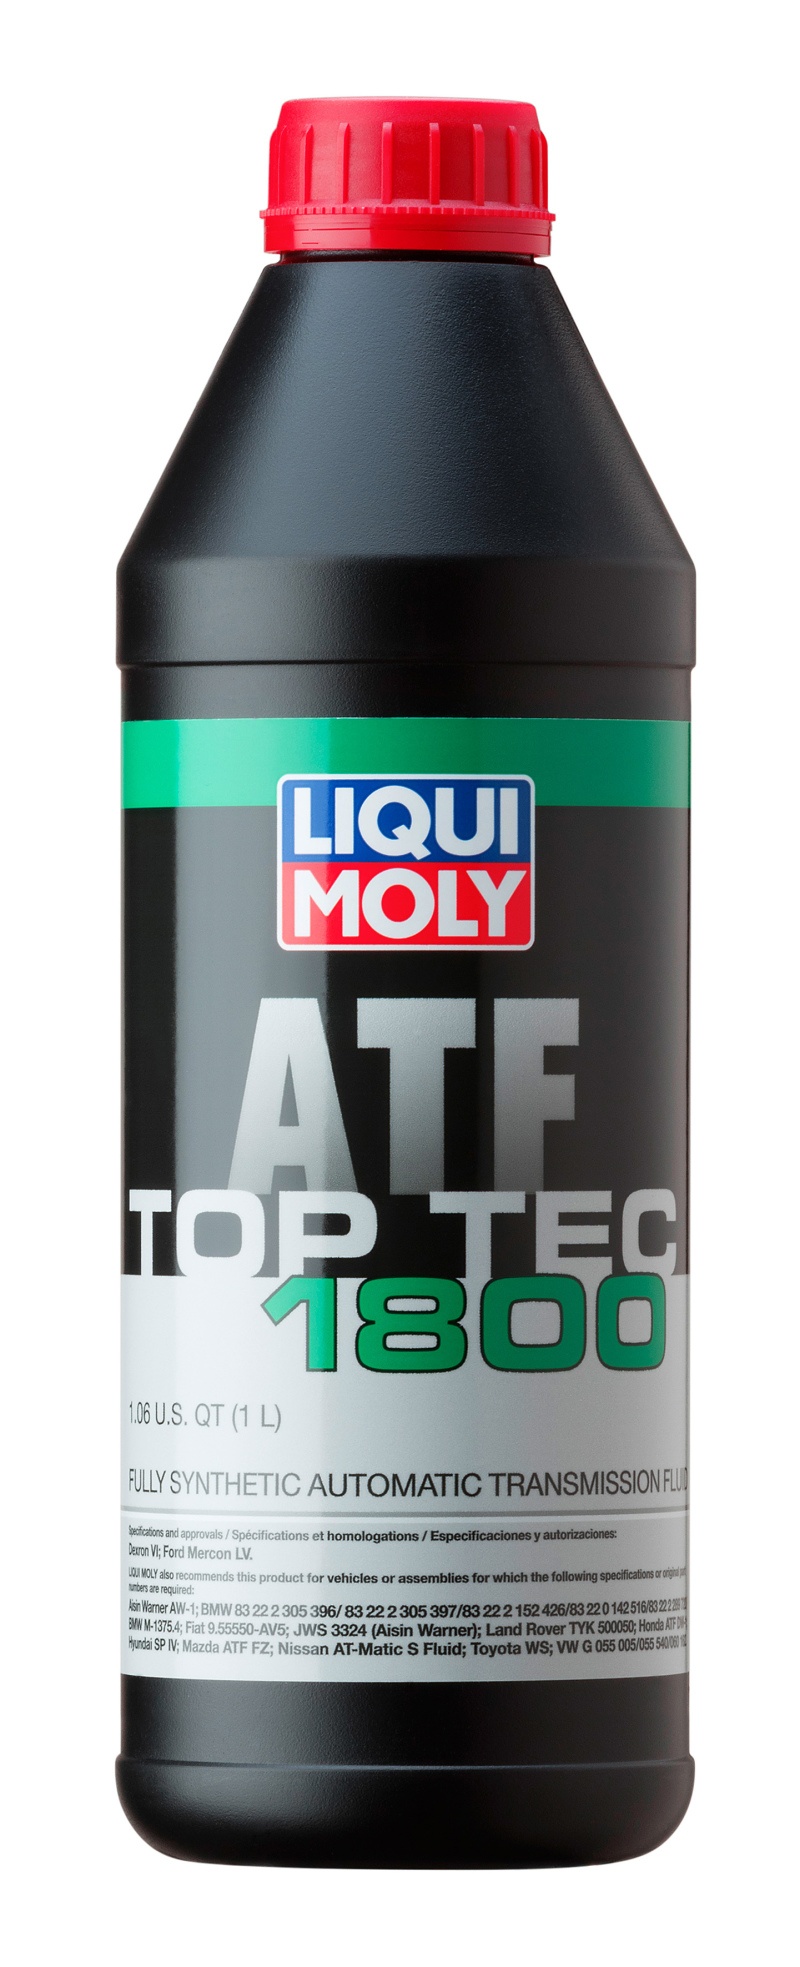
LIQUI MOLY 1L Top Tec ATF 1800
Fully synthetic leading edge, high-performance automatic transmission fluid. Developed to meet the severe requirements of modern multi-speed transmissions designed with 6 or more gears. The use of modern additive technology provides ultimate protection, longer fluid life and stability combined with ideal shift quality under all operating conditions. This Part Fits: Year Make Model Submodel 2013-2015 Acura ILX Base 1997-2001 Acura Integra GS 1996-2001 Acura Integra LS 1996-1998 Acura Integra RS 1996 Acura Integra Special Edition 2001-2020 Acura MDX Base 2014-2020 Acura MDX SH-AWD 2017-2020 Acura MDX Sport Hybrid 2001-2006 Acura MDX Touring 2017-2021 Acura NSX Base 2022 Acura NSX Type S 2007-2018 Acura RDX Base 2010-2012 Acura RDX SH-AWD 2005-2012 Acura RL Base 2001-2004 Acura RL Premium 2014-2020 Acura RLX Base 2014,2016-2020 Acura RLX Sport Hybrid SH-AWD 2002-2006 Acura RSX Base 2000-2014 Acura TL Base 2009-2014 Acura TL SH-AWD 2002-2003,2007-2008 Acura TL Type-S 2015-2020 Acura TLX Base 2015-2020 Acura TLX SH-AWD 2004-2014 Acura TSX Base 2012-2014 Acura TSX Special Edition 2010-2014 Acura TSX V6 2010-2013 Acura ZDX Base 2017-2020 Alfa Romeo Giulia Base 2024 Alfa Romeo Giulia Competizione 2023 Alfa Romeo Giulia Estrema 2023 Alfa Romeo Giulia Lusso 2017-2024 Alfa Romeo Giulia Quadrifoglio 2019-2020 Alfa Romeo Giulia Sport 2021-2024 Alfa Romeo Giulia Sprint 2017-2024 Alfa Romeo Giulia TI 2021 Alfa Romeo Giulia TI Sport 2022-2024 Alfa Romeo Giulia Veloce 2018-2020 Alfa Romeo Stelvio Base 2024 Alfa Romeo Stelvio Competizione 2023 Alfa Romeo Stelvio Estrema 2023 Alfa Romeo Stelvio Lusso 2018-2024 Alfa Romeo Stelvio Quadrifoglio 2019-2020 Alfa Romeo Stelvio Sport 2021-2024 Alfa Romeo Stelvio Sprint 2018-2024 Alfa Romeo Stelvio TI 2021 Alfa Romeo Stelvio TI Sport 2022-2024 Alfa Romeo Stelvio Veloce 2024-2025 Alfa Romeo Tonale Sprint 2024-2025 Alfa Romeo Tonale TI 2024-2025 Alfa Romeo Tonale Veloce 2019 Aston Martin DB11 AMR 2017-2019 Aston Martin DB11 Base 2019 Aston Martin DB11 Volante 2008-2016 Aston Martin DB9 Base 2016 Aston Martin DB9 GT 2008-2016 Aston Martin DB9 Volante 2011-2012 Aston Martin DBS Base 2011-2012 Aston Martin DBS Volante 2010-2013 Aston Martin Rapide Base 2015-2018 Aston Martin Vanquish Base 2016-2017 Aston Martin Vanquish Carbon 2018 Aston Martin Vanquish S 2018 Aston Martin Vanquish S Volante 2015-2018 Aston Martin Vanquish Volante 2012 Aston Martin Virage Base 2012 Aston Martin Virage Volante 2005-2012 Audi A4 Quattro Avant 2005-2014 Audi A4 Quattro Base 2007-2009 Audi A4 Quattro Cabriolet 2015-2016 Audi A4 Quattro Premium 2015-2016 Audi A4 Quattro Premium Plus 2015 Audi A4 Quattro Prestige 2008-2014 Audi A5 Quattro Base 2010-2014 Audi A5 Quattro Cabriolet 2015-2016 Audi A5 Quattro Premium 2015-2016 Audi A5 Quattro Premium Plus 2015 Audi A5 Quattro Prestige 2017 Audi A5 Quattro Sport 2006-2011 Audi A6 Quattro Avant 2005-2011 Audi A6 Quattro Base 2017 Audi A6 Quattro Competition 2012-2015,2017-2018 Audi A6 Quattro Premium 2012-2018 Audi A6 Quattro Premium Plus 2012-2018 Audi A6 Quattro Prestige 2018 Audi A6 Quattro Sport 2014-2016 Audi A6 Quattro TDI Premium Plus 2014-2016 Audi A6 Quattro TDI Prestige 2012-2013 Audi A7 Quattro Base 2017 Audi A7 Quattro Competition 2014-2018 Audi A7 Quattro Premium Plus 2014-2018 Audi A7 Quattro Prestige 2014-2016 Audi A7 Quattro TDI Premium Plus 2014-2016 Audi A7 Quattro TDI Prestige 2005-2015 Audi A8 Quattro Base 2004-2024 Audi A8 Quattro L 2020-2021 Audi A8 Quattro L Plug-In Hybrid 2017-2018 Audi A8 Quattro L Sport 2014-2016 Audi A8 Quattro L TDI 2012-2016 Audi A8 Quattro L W12 2013-2016 Audi allroad Premium 2013-2016 Audi allroad Premium Plus 2013-2015 Audi allroad Prestige 2019-2024 Audi Q3 Premium 2019-2024 Audi Q3 Premium Plus 2019 Audi Q3 Prestige 2020-2022 Audi Q3 S-Line Premium 2020-2022 Audi Q3 S-Line Premium Plus 2020 Audi Q3 S-Line Prestige 2013-2016 Audi Q5 Hybrid Prestige 2009-2017 Audi Q5 Premium 2009-2017 Audi Q5 Premium Plus 2009-2017 Audi Q5 Prestige 2014-2016 Audi Q5 TDI Premium Plus 2016 Audi Q5 TDI Premium Plus S-Line 2014-2016 Audi Q5 TDI Prestige 2016 Audi Q5 TDI Prestige S-Line 2007-2010 Audi Q7 Base 2007-2015,2017-2025 Audi Q7 Premium 2011-2015,2017-2024 Audi Q7 Premium Plus 2010-2015,2017-2024 Audi Q7 Prestige 2009-2010 Audi Q7 TDI 2011-2015 Audi Q7 TDI Premium 2011-2015 Audi Q7 TDI Premium Plus 2011-2015 Audi Q7 TDI Prestige 2019-2025 Audi Q8 Premium 2019-2025 Audi Q8 Premium Plus 2019-2025 Audi Q8 Prestige 2020-2023 Audi RS Q8 Base 2018-2019,2021-2024 Audi RS5 Base 2019,2021-2024 Audi RS5 Sportback Base 2021-2023 Audi RS6 Avant Base 2014-2018 Audi RS7 Base 2016-2018 Audi RS7 Performance 2021-2023 Audi RS7 Sportback Base 2004-2008 Audi S4 Avant 2004-2008 Audi S4 Base 2004-2009 Audi S4 Cabriolet 2019-2024 Audi S4 Premium 2018-2024 Audi S4 Premium Plus 2018-2024 Audi S4 Prestige 2008-2012 Audi S5 Base 2019-2024 Audi S5 Premium 2018-2024 Audi S5 Premium Plus 2018-2024 Audi S5 Prestige 2020-2024 Audi S5 Sportback Premium 2018-2024 Audi S5 Sportback Premium Plus 2018-2024 Audi S5 Sportback Prestige 2007-2011 Audi S6 Base 2023-2024 Audi S6 Premium 2020-2024 Audi S6 Premium Plus 2020-2024 Audi S6 Prestige 2023-2024 Audi S7 Sportback Premium 2020-2024 Audi S7 Sportback Premium Plus 2020-2024 Audi S7 Sportback Prestige 2007-2009,2013-2016,2020-2024 Audi S8 Base 2016-2018 Audi S8 Plus 2019-2024 Audi SQ5 Premium 2014-2024 Audi SQ5 Premium Plus 2014-2024 Audi SQ5 Prestige 2021-2024 Audi SQ5 Sportback Premium 2021-2024 Audi SQ5 Sportback Premium Plus 2021-2024 Audi SQ5 Sportback Prestige 2020-2025 Audi SQ7 Premium Plus 2020-2024 Audi SQ7 Prestige 2020-2024 Audi SQ8 Premium Plus 2020-2024 Audi SQ8 Prestige 2018 Bentley Bentayga Activity Edition 2017,2019 Bentley Bentayga Base 2018 Bentley Bentayga Black Edition 2017 Bentley Bentayga First Edition 2018-2019 Bentley Bentayga Mulliner 2018 Bentley Bentayga Onyx Edition 2019 Bentley Bentayga V8 2018 Bentley Bentayga W12 Signature 2013 Bentley Continental Flying Spur 2013 Bentley Continental Flying Spur Speed 2013-2017 Bentley Continental GT 2013-2017 Bentley Continental GT Speed 2013-2017 Bentley Continental GT V8 2015-2017 Bentley Continental GT V8 S 2015 Bentley Continental GT3-R 2013-2017 Bentley Continental GTC 2013-2017 Bentley Continental GTC Speed 2013-2017 Bentley Continental GTC V8 2015-2017 Bentley Continental GTC V8 S 2010-2012 Bentley Continental Supersports 2013 Bentley Continental Supersports ISR 2017-2019 Bentley Mulsanne Base 2017-2019 Bentley Mulsanne Speed 2008-2013 BMW 128i Base 2008-2010 BMW 135i Base 2014-2016 BMW 228i Base 2015-2016 BMW 228i xDrive Base 2017-2024 BMW 230i Base 2017-2021,2023-2025 BMW 230i xDrive Base 2013-2018 BMW 320i Base 2013-2018 BMW 320i xDrive Base 2006 BMW 325i Base 2006 BMW 325xi Base 2014-2018 BMW 328d Base
Brand: LIQUI MOLY
Category: Vehicles & Parts > Vehicle Parts & Accessories > Vehicle Maintenance, Care & Decor > Vehicle Fluids > Vehicle Transmission Fluid